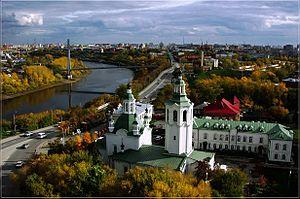
Le baroque russe désigne les différents styles baroques qui sont apparus en architecture, dans l'empire russe, à la fin du XVIIᵉ siècle et au début du XVIIIᵉ siècle:
Tioumen est la capitale administrative de l'oblast de Tioumen, en Russie. Sa population s'élevait à 788 666 habitants en 2019.